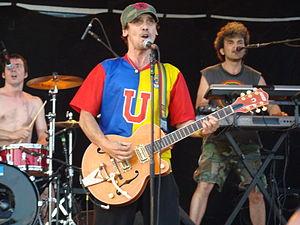
Concert de Manu Chao à Bondy (France) stade Léo Langrange pour la Fête de la Musique et la 20e édition du festival ""Ya d'la banlieue dans l'air"",avec la chemise de l'équipe des l'Université Centrale du Venezuela"
Manu Chao, de son nom complet José Manuel Tomás Arturo Chao, né le 21 juin 1961 à Paris, est un auteur-compositeur-interprète, chanteur et musicien français d'origine espagnole.